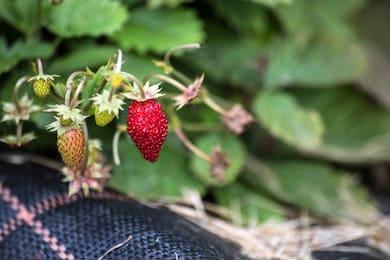
Label: Strawberry